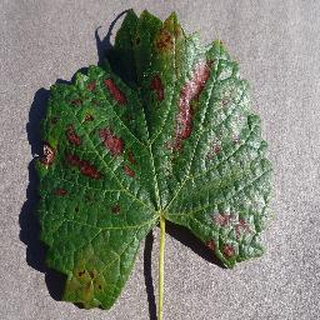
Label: grape_esca_black_measles